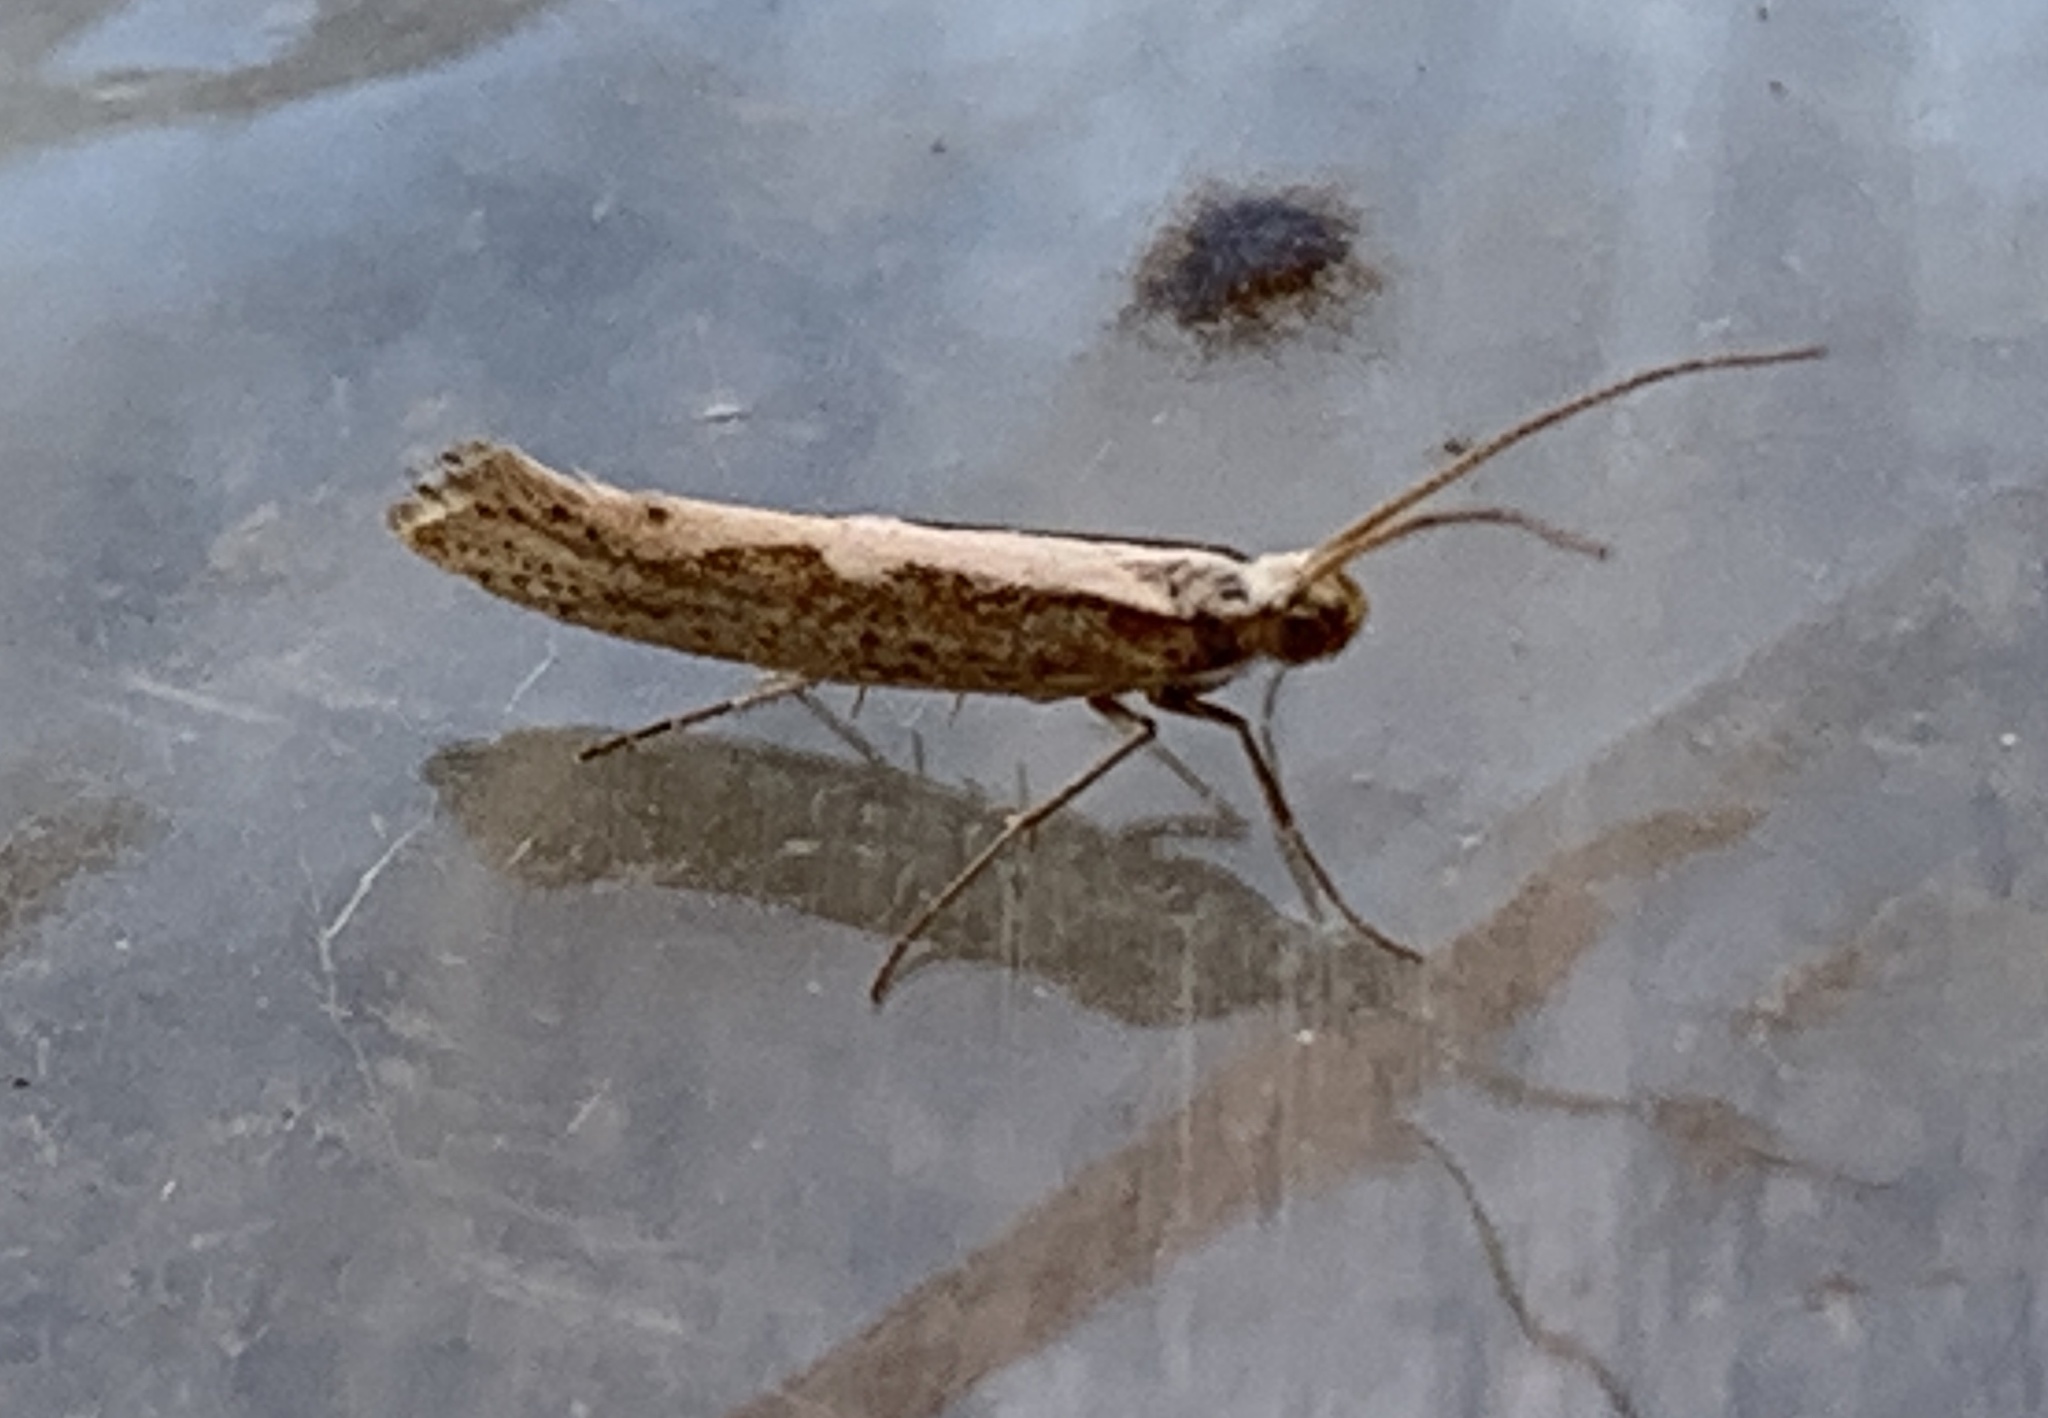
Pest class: diamondback_moth